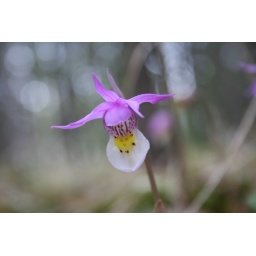
These little Calypso Orchids are the first flowers to bloom after the snow melts in the forest around our home